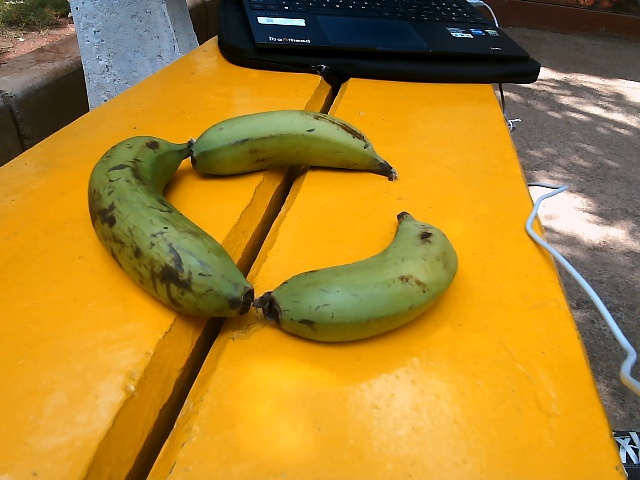
Label: Raw_Banana